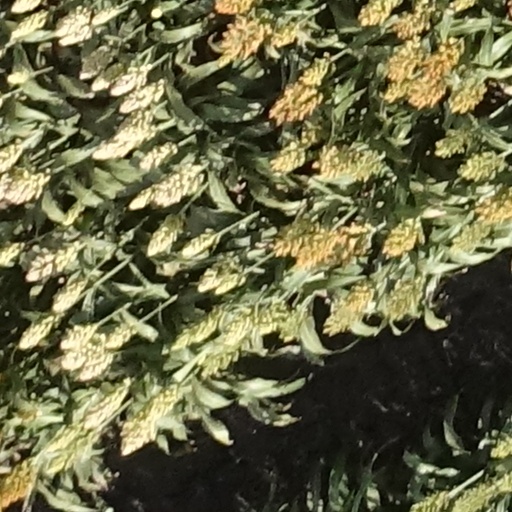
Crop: sorghum